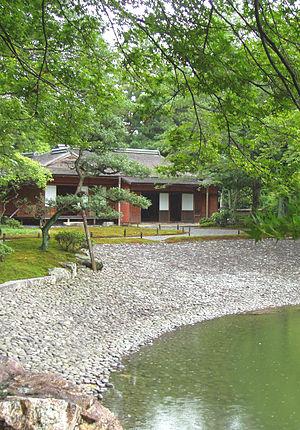
Le palais impérial Sentō, d'une superficie de 89 000 m², est un grand jardin au palais impérial de Kyoto au Japon, ancien palais pour empereurs retirés, à présent administré par l'Agence impériale. Il se visite sur rendez-vous.